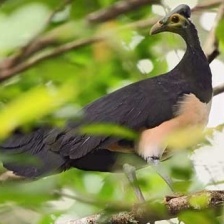
Species: MALEO
Scientific name: MACROCEPHALON MALEO